The Meaning of Witchcraft

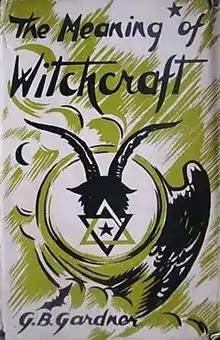
First edition

The Meaning of Witchcraft is a non-fiction book written by Gerald Gardner. Gardner, known to many in the modern sense as the "Father of Wicca", based the book around his experiences with the religion of Wicca and the New Forest Coven. It was first published in 1959, only after the British Parliament repealed the Witchcraft Act 1735 (9 Geo. 2. c. 5), and proved to be Gardner's final book. The Wicca religion as expounded by Gardner was focused on a goddess, identified with the night sky and with wild nature, and a horned god who represented the fertilizing powers of the natural world. It was organized into covens, through which members were initiated through three ascending degrees of competence and authority and which were governed by a high priestess, supported by a high priest.